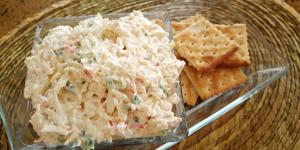
salsa tampico